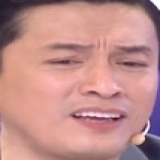
ca sĩ Lam Trường